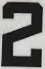
Number: 2